Ohio State Route 288

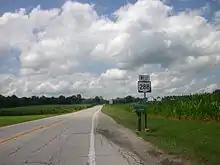
SR 288 just west of SR 97 in North Bloomfield Township

SR 288 runs exclusively through the rural northern portion of Morrow County. The route begins at a T-intersection with SR 309 in Washington Township. It heads a short distance east and immediately intersects SR 61. SR 288 curves to the east-northeast just past this junction, bounded by farmland on the south side and woods on the north side. A few homes soon begin to appear alongside the roadway, as the land on the north side opens up prior to SR 288's crossing of the CSX railway. The highway soon crosses into North Bloomfield Township, where the rural setting features occasional patches of woods and a few homes amidst the predominant farmlands. SR 288 passes through successive intersections with Atkinson Road (County Road 38, CR 38) and West Point–Galion Road (CR 40) prior to its junction with SR 19. Continuing to the east-northeast, SR 288 crosses Clase Road (Township Road 236, TR 236), Williamsport–Crestline Road (CR 46), North Bloomfield Road (TR 48), Williamsport–Williamsburg Road (CR 20) and Meadowcreek Place (TR 249). SR 288 comes to an end as it arrives as the T-intersection it has with SR 97.